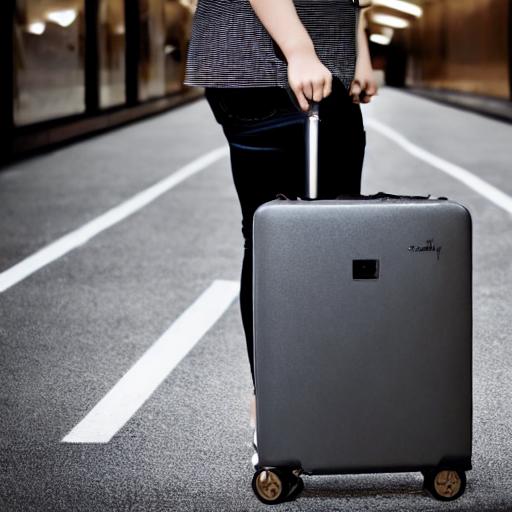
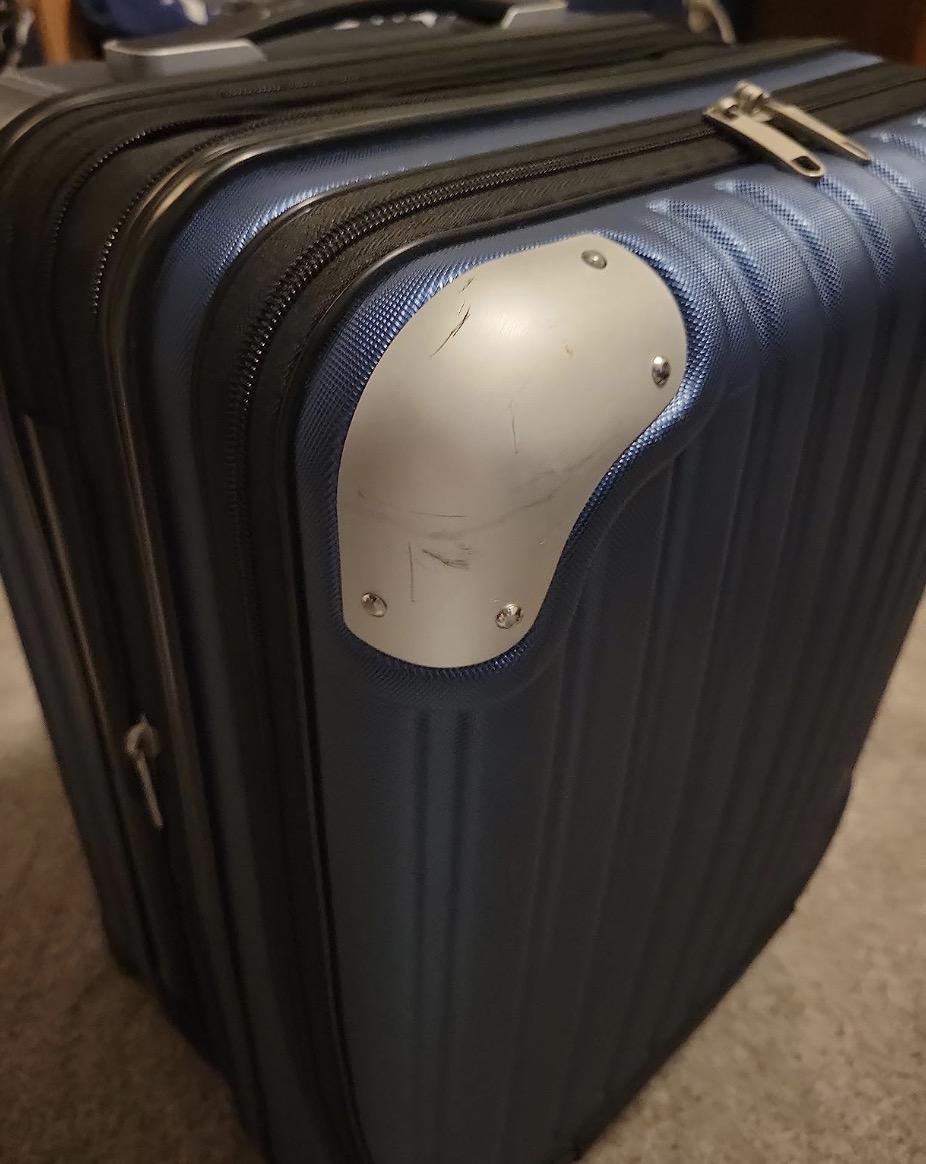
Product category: items_tea
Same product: no